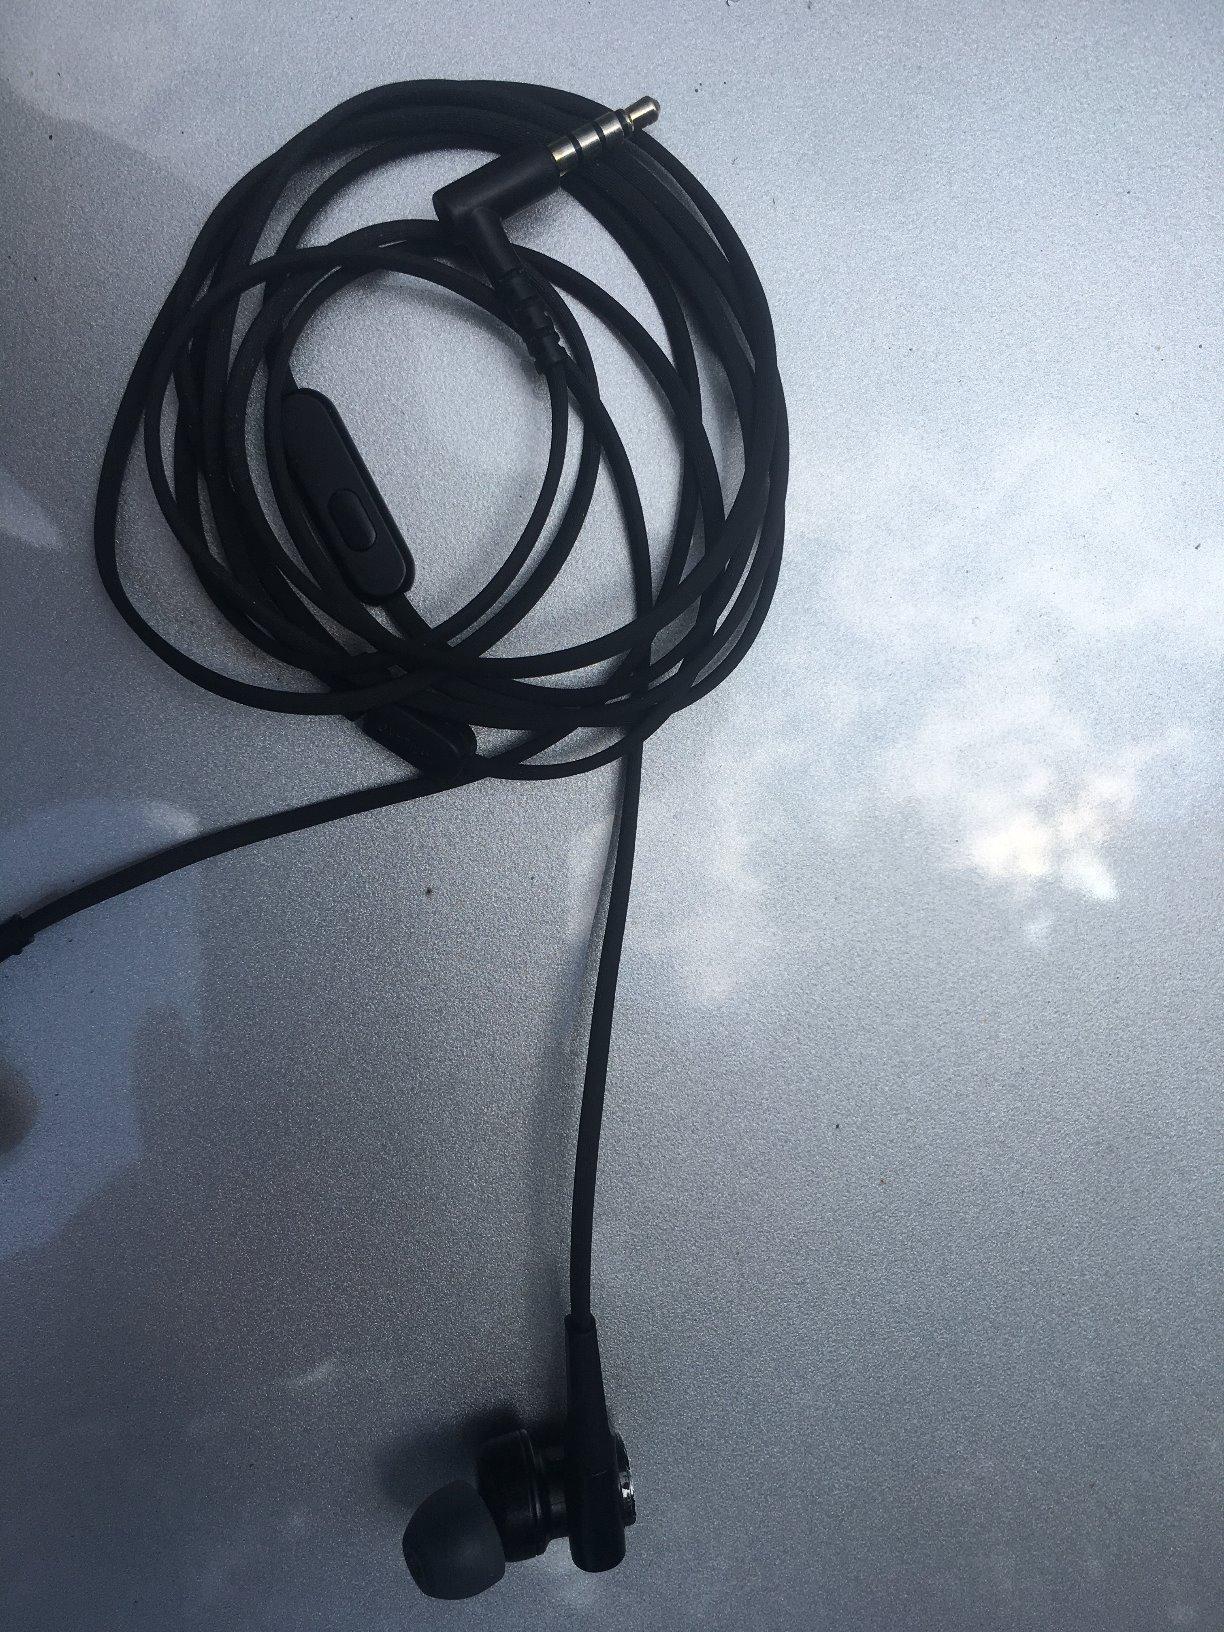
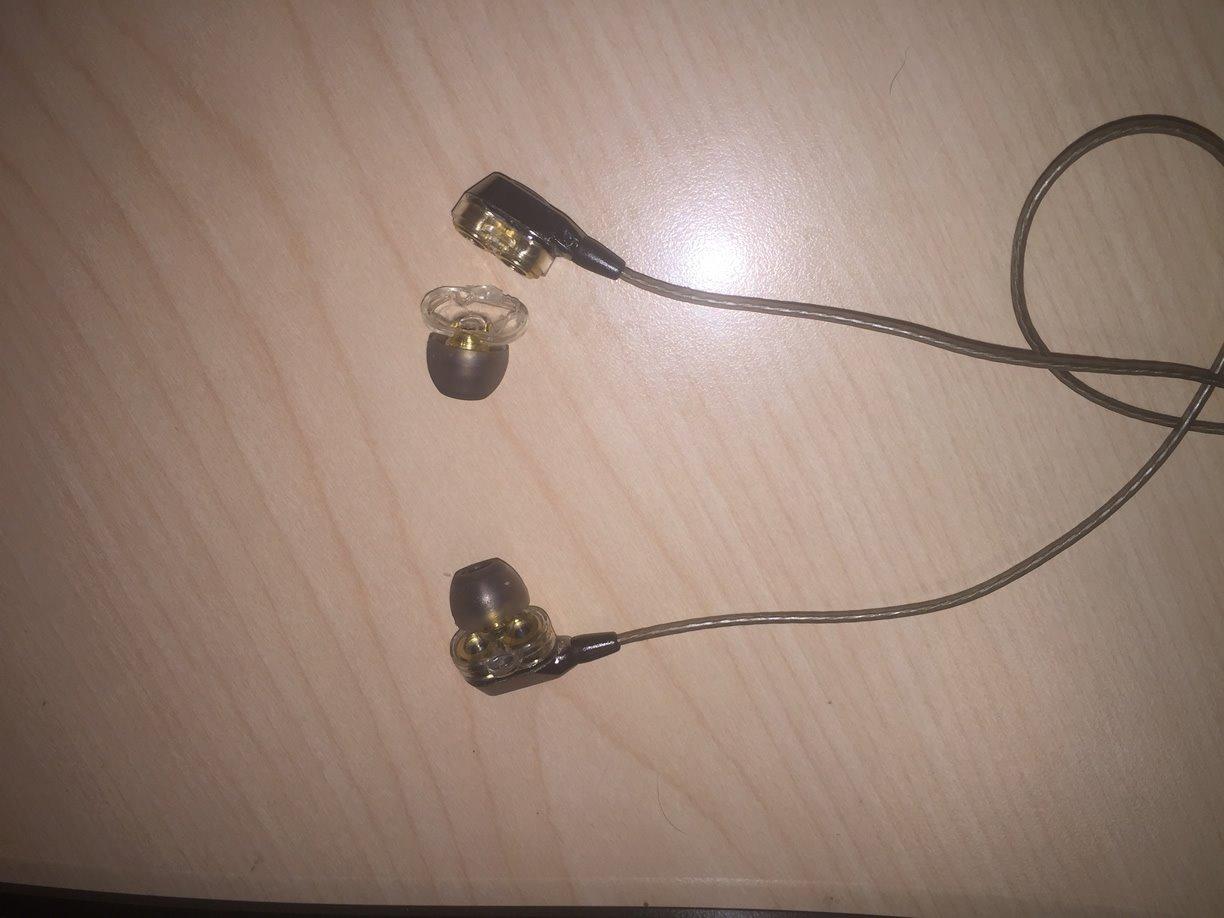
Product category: headphones
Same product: no